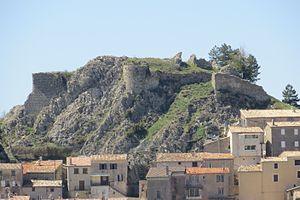
Village d'Ascros (Alpes-Maritimes)
Ascros [askʁos] est une commune française située dans le département des Alpes-Maritimes en région Provence-Alpes-Côte d'Azur. Ses habitants sont appelés les Ascrossois.